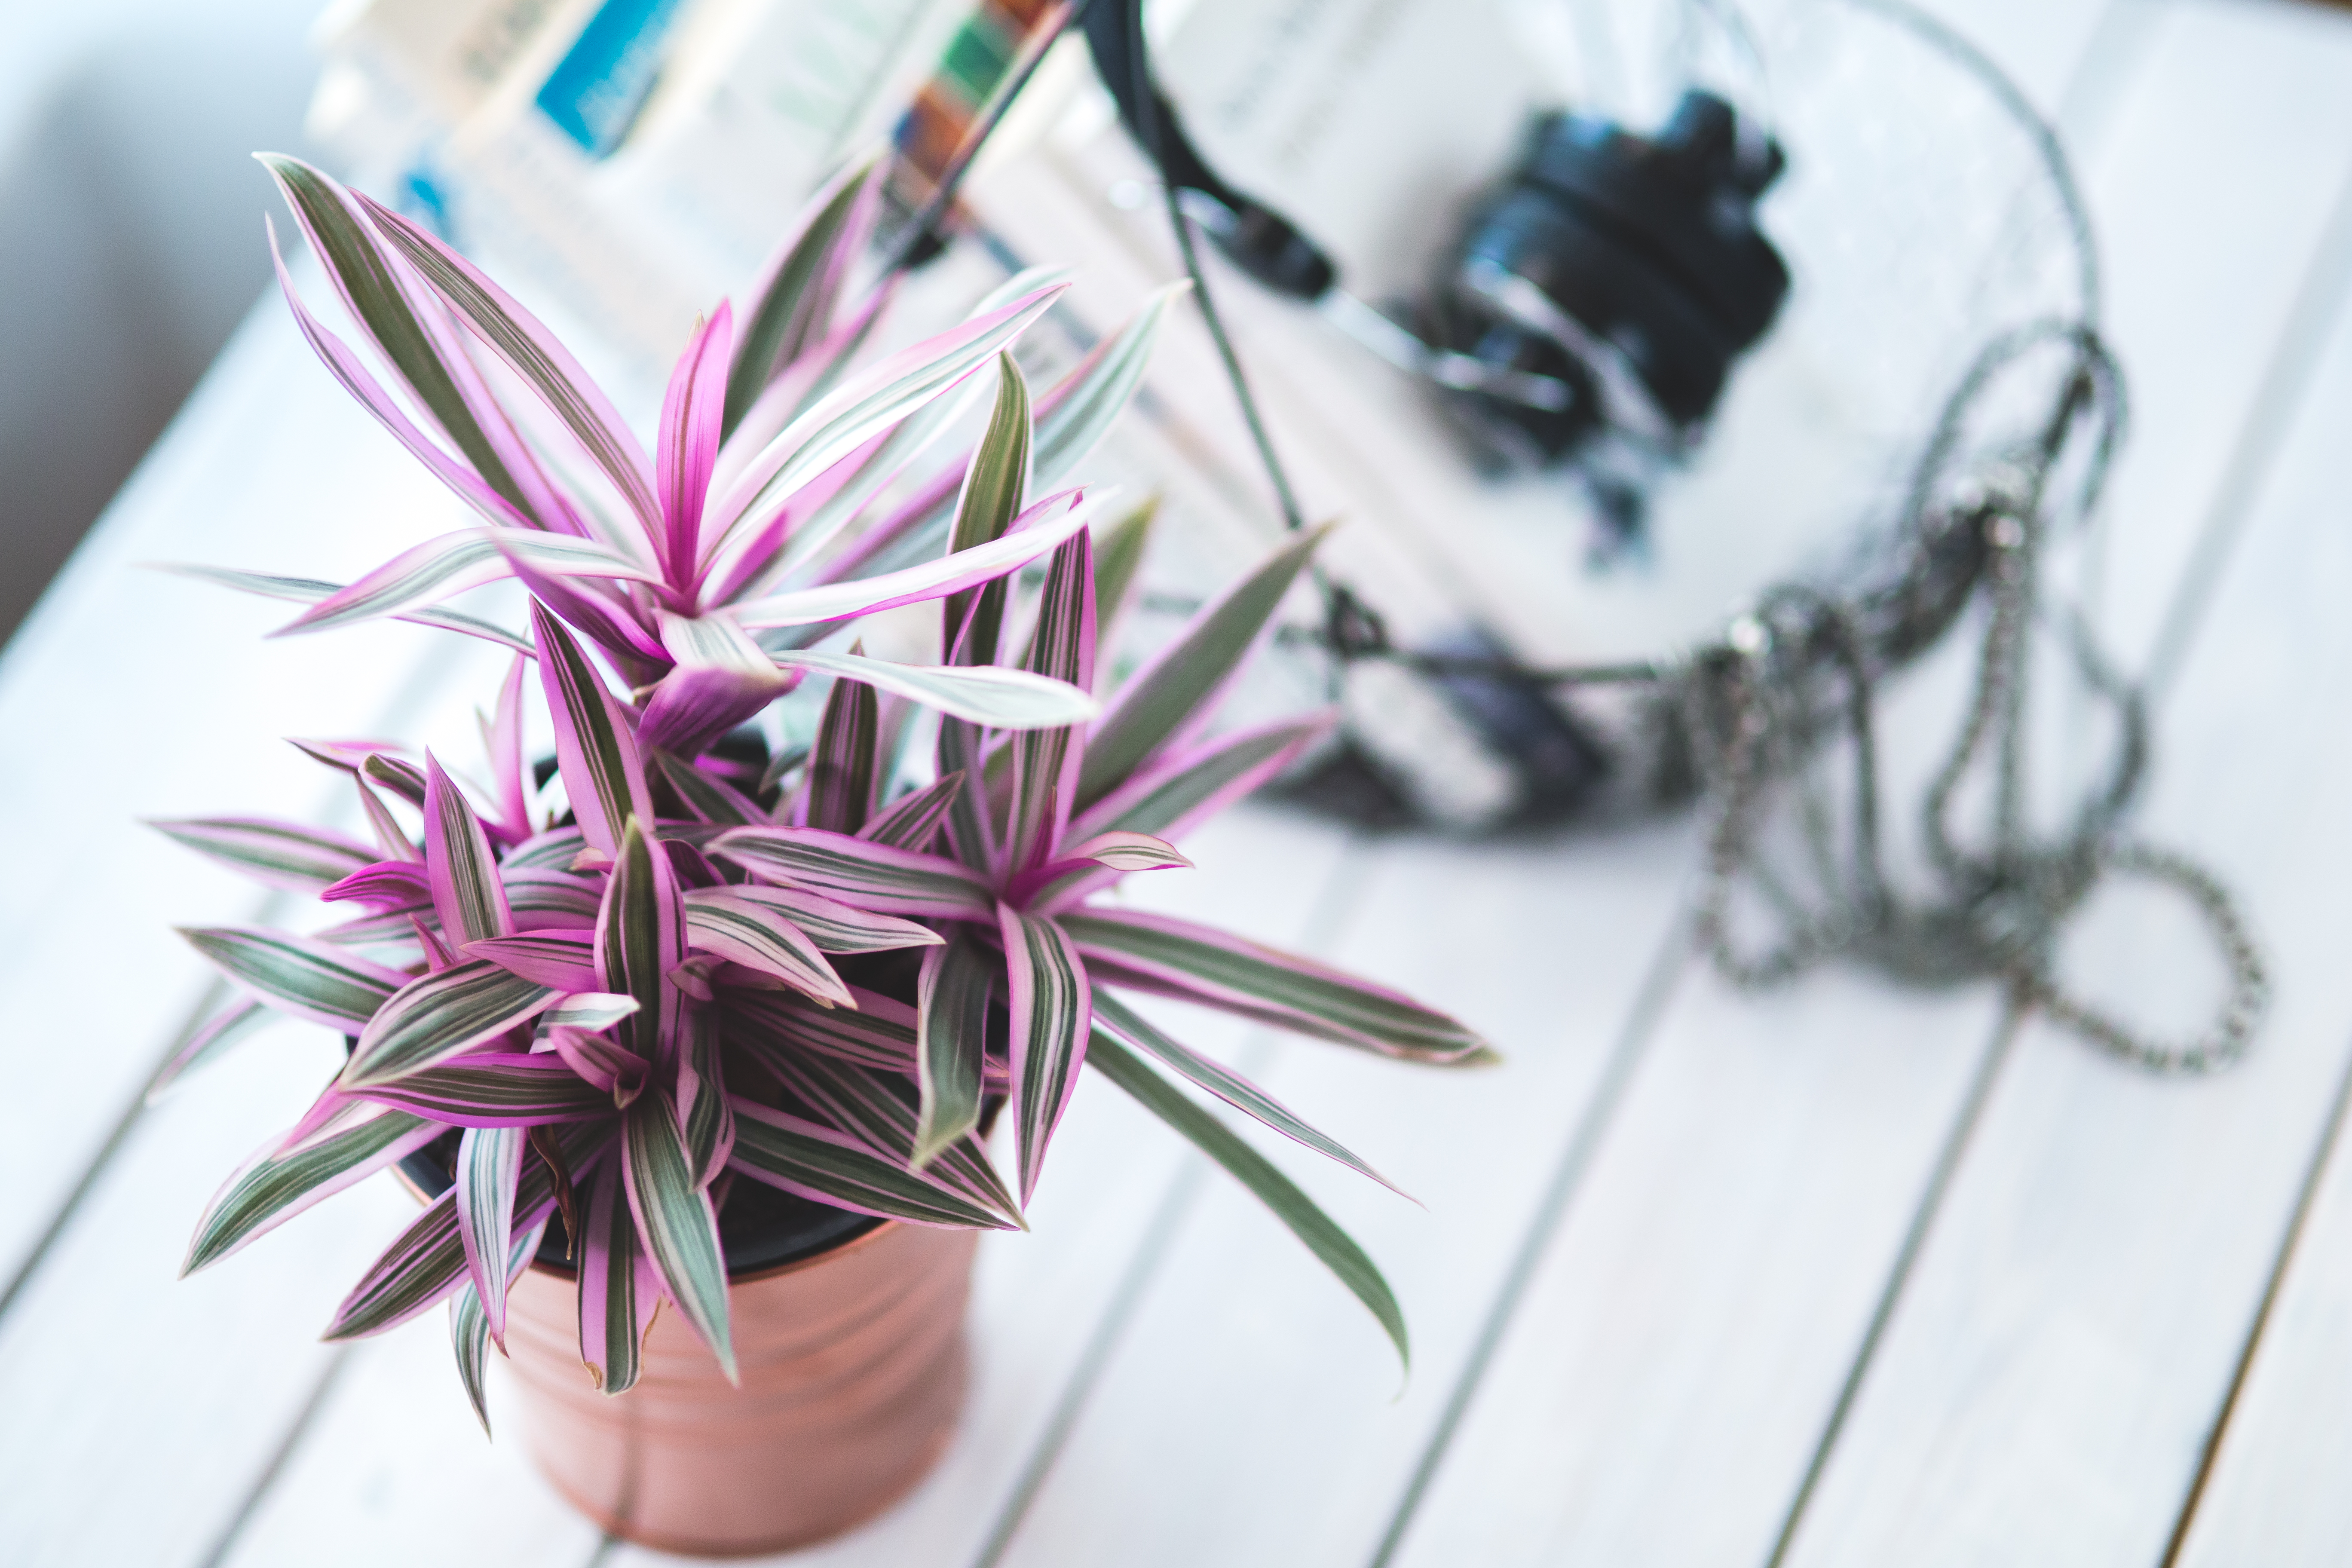
plant, flower, petal, spring, decor, art, decorative, flowerpot, flower bouquet